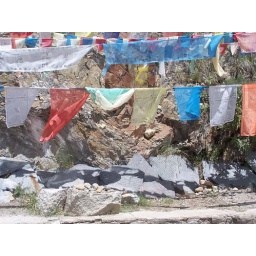
prayer stones and prayer clothes left on path by Potala Palace